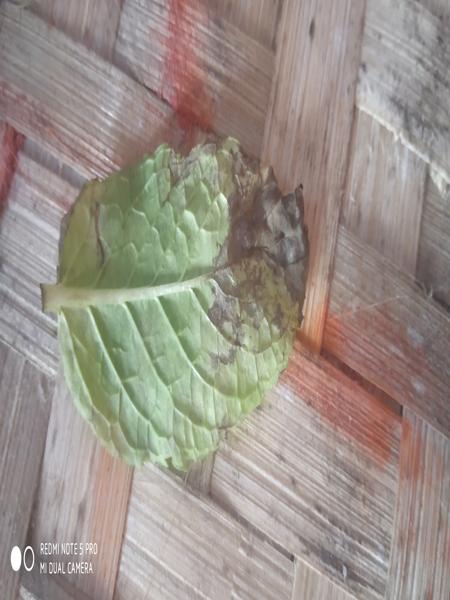
Plant: Mint